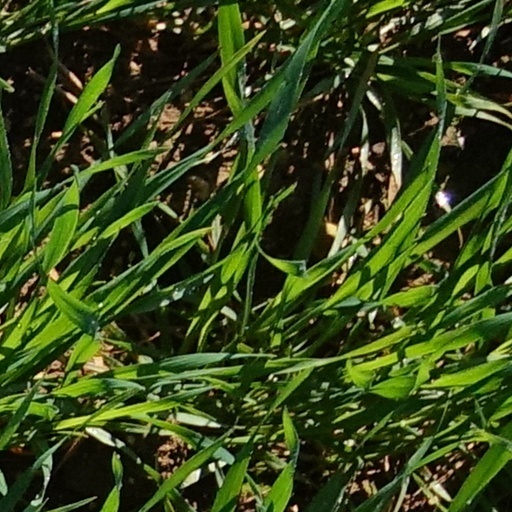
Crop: wheat